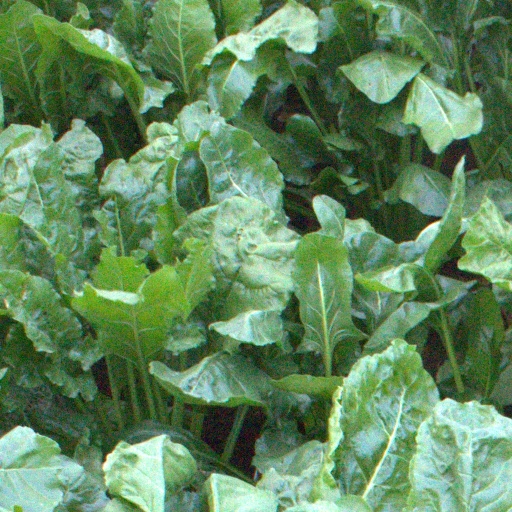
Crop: sugar beet